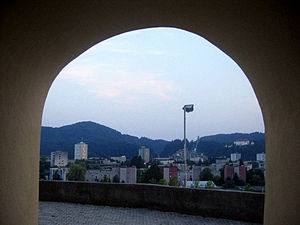
Velenje / Referencer
Velenje
Velenje er en by i Slovenien. Byen nævnes første gang i 1250 og som markedsby i 1264.